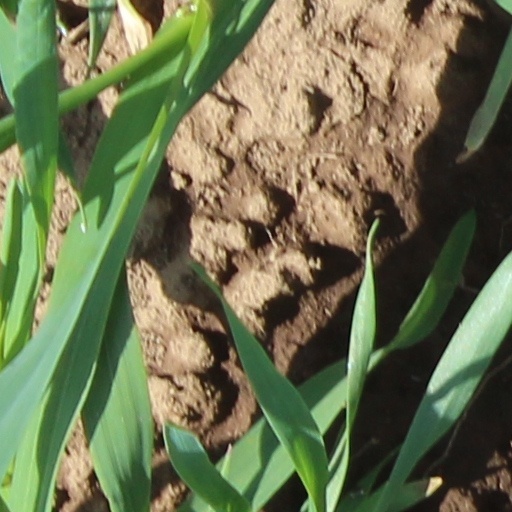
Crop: wheat